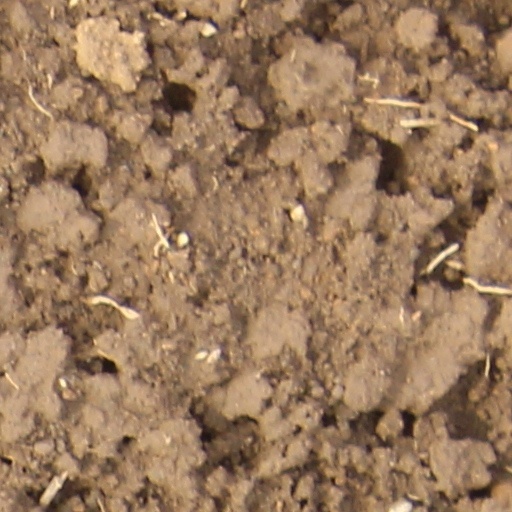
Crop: wheat